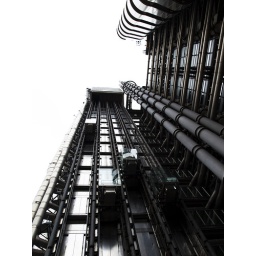
Famous tower building in London.